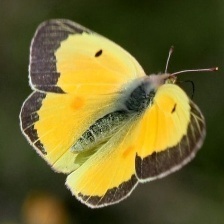
Species: CLOUDED SULPHUR
Butterfly family (ImageNet category): sulphur_butterfly